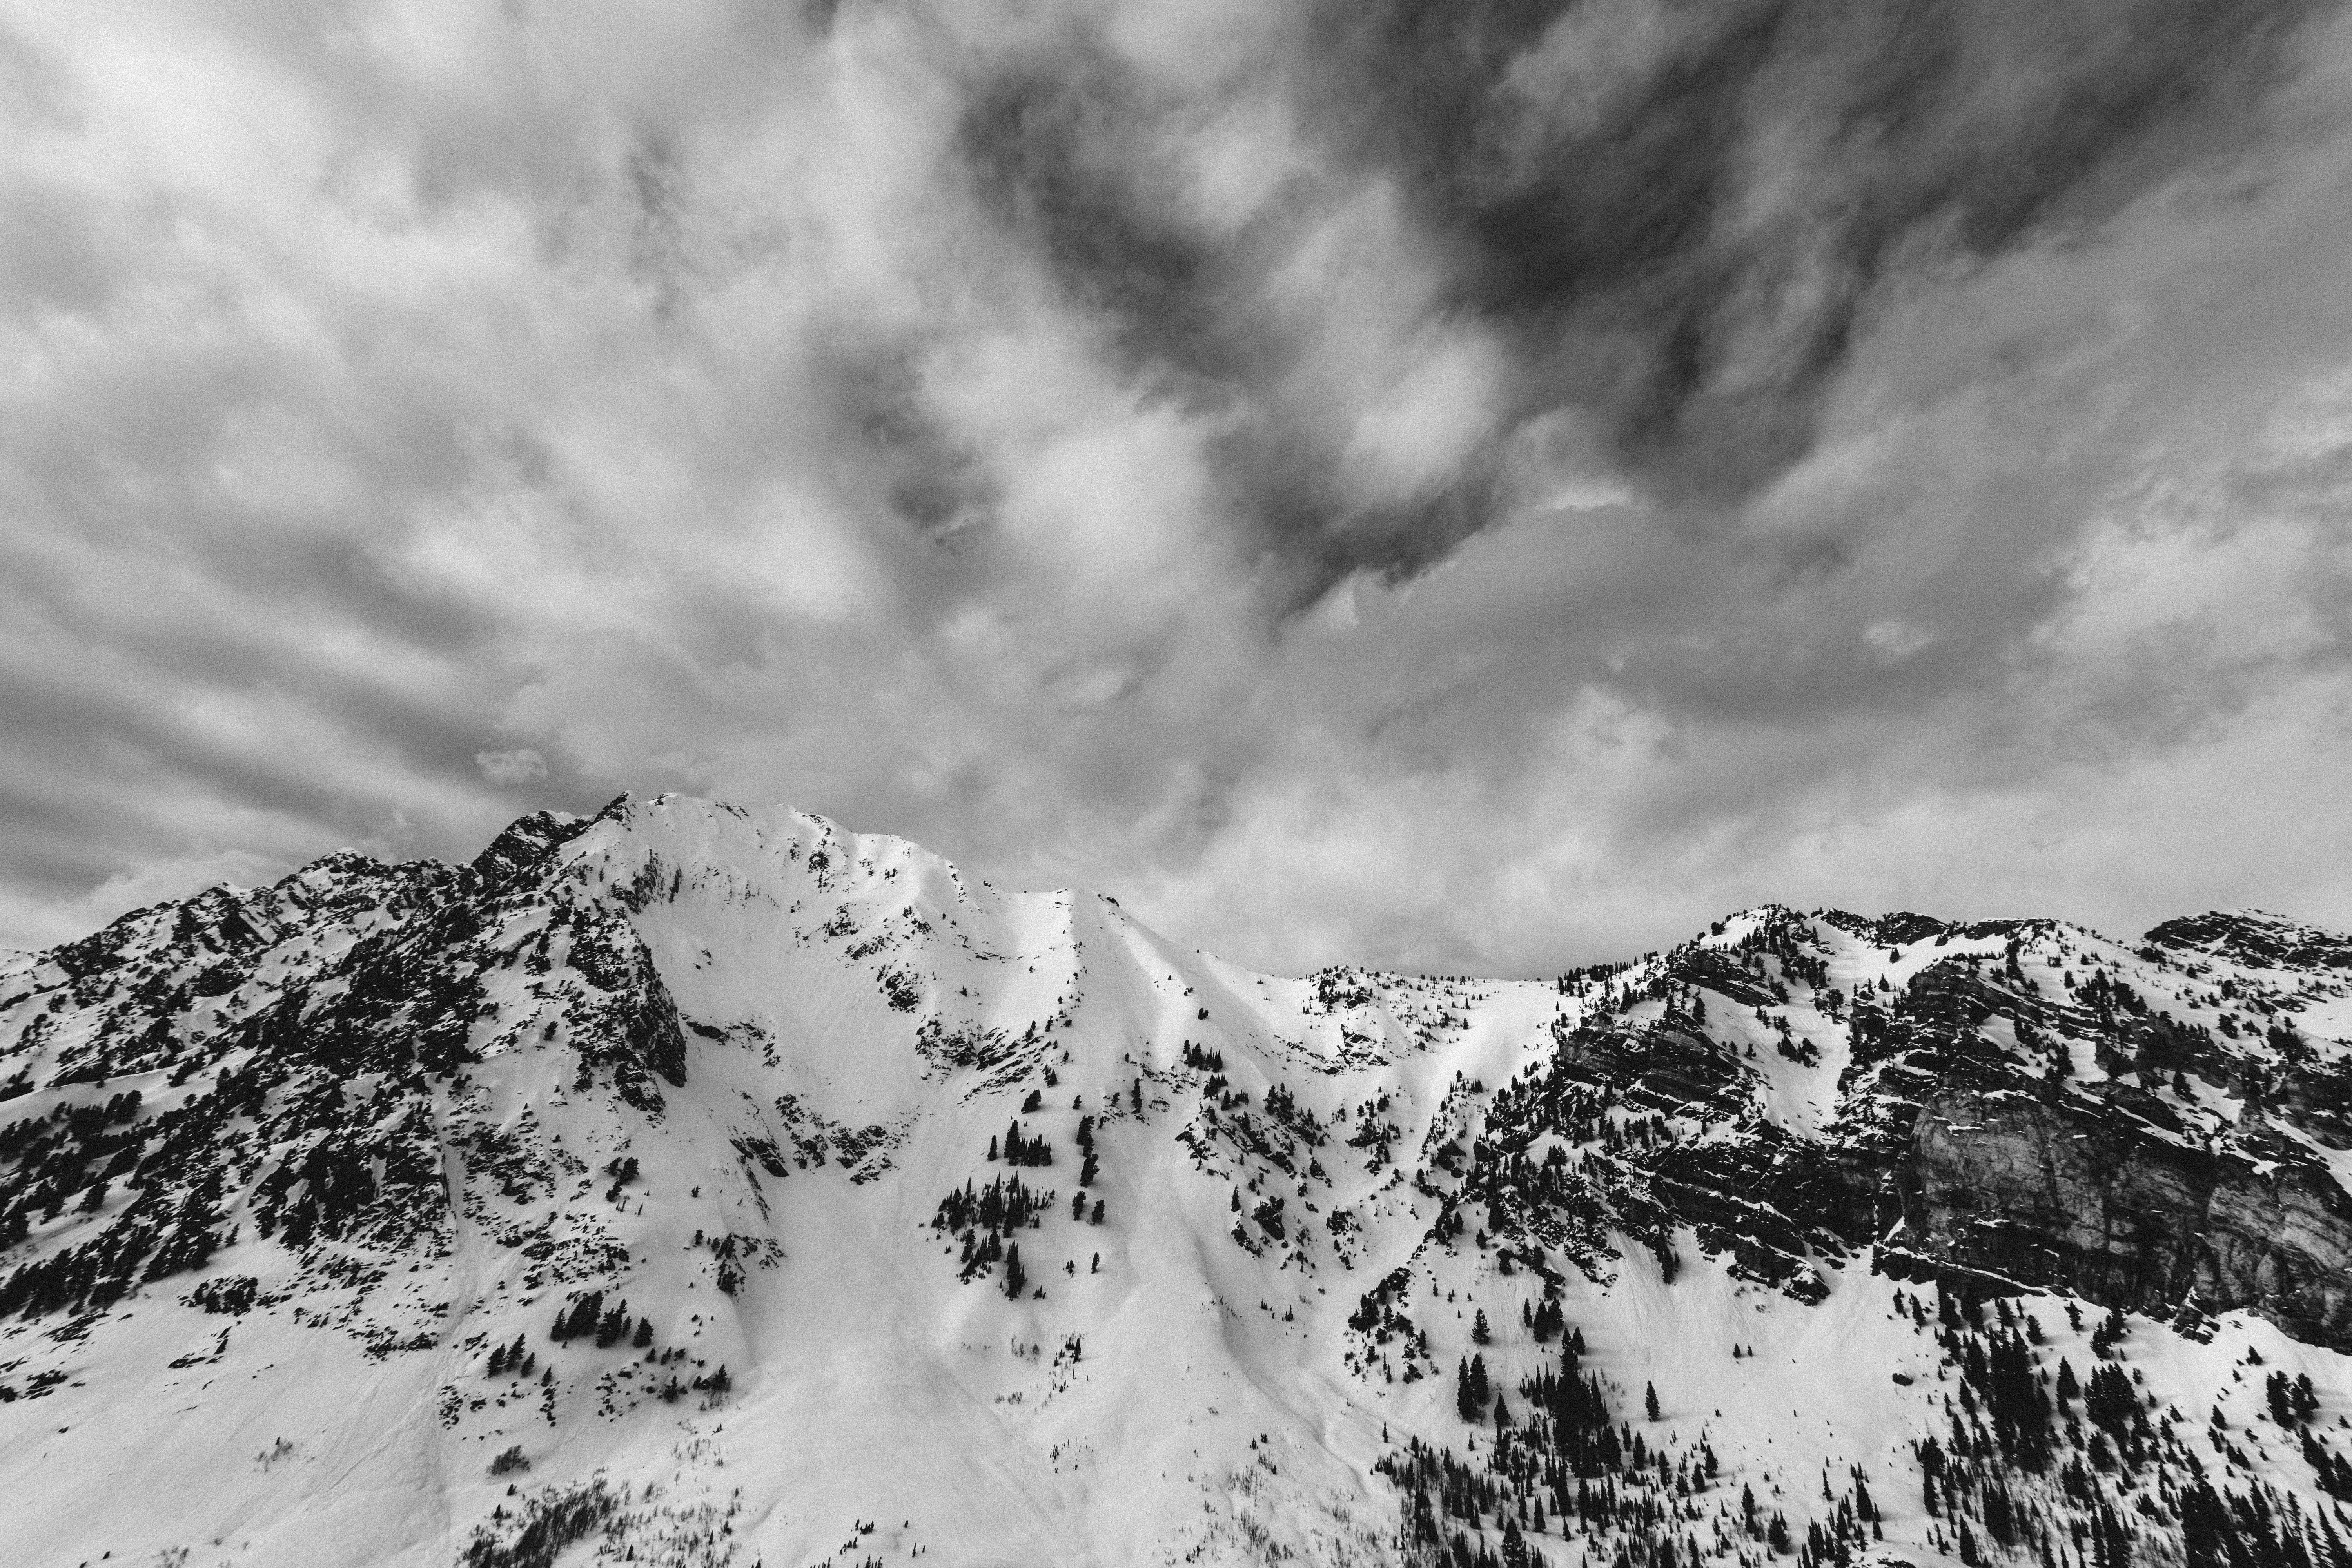
cool image, cool photo, i